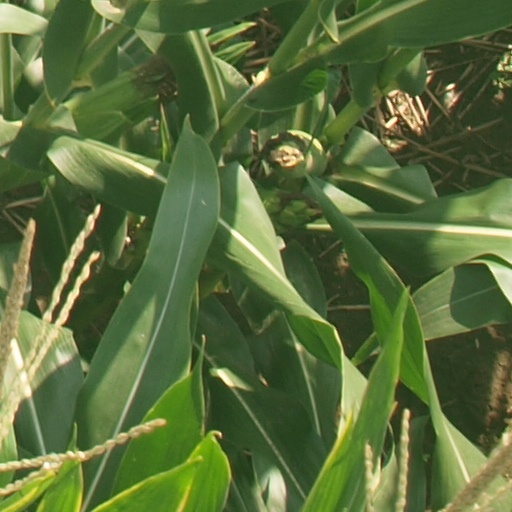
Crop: maize; corn